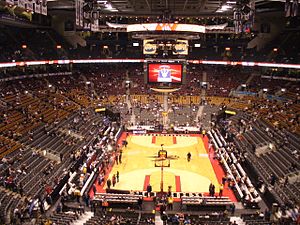
Scotiabank Arena
Scotiabank Arena
Scotiabank Arena er en sportsarena i Toronto i Ontario, Canada, der er hjemmebane for både NHL-klubben Toronto Maple Leafs og NBA-holdet Toronto Raptors. Arenaen har plads til ca. 19.000 tilskuere, og blev indviet den 19. februar 1999.